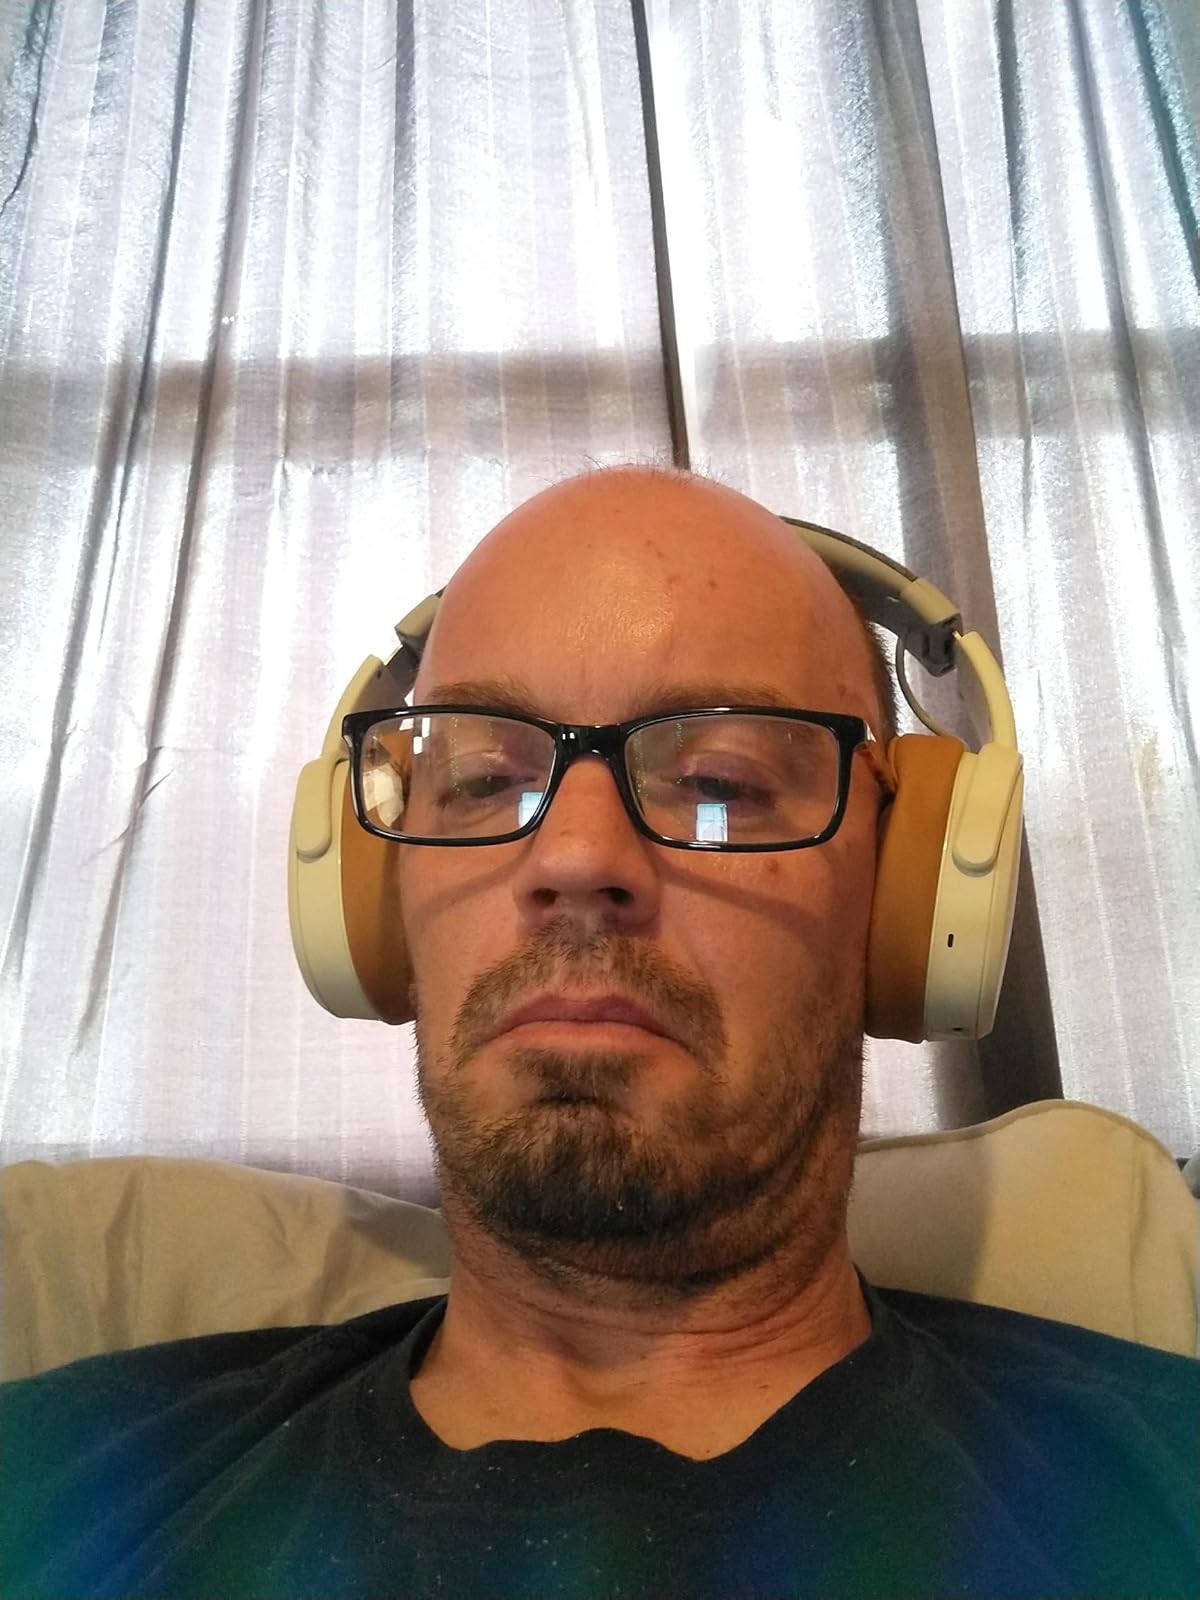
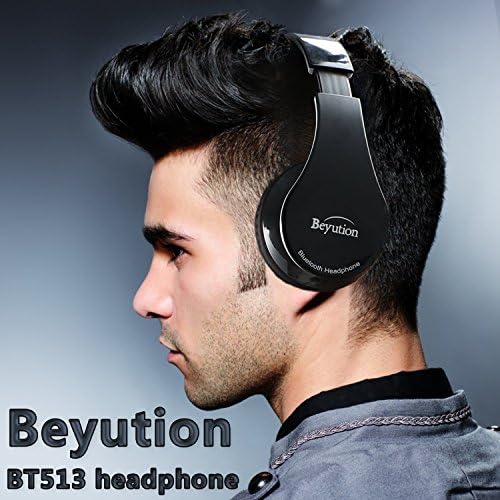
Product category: headphones
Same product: no